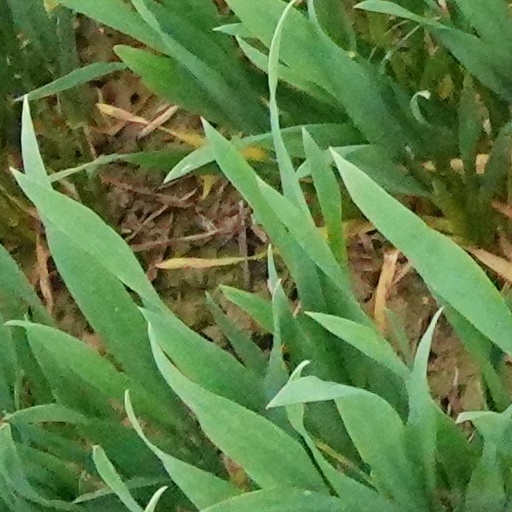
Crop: wheat